Colombian Aerospace Force

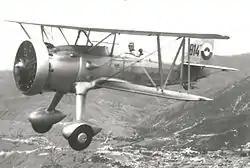
The Hawk II F11C-origin, helped in fighting Guepí in Peruvian garrison, which lasted eight hours

On September 1, 1932, Peruvian civilians crossed into Colombian territory and invaded the town of Leticia in the Colombian Amazon claiming that the town was Peruvian territory. The Colombian military aviation only had 11 instructors, four Curtiss-Wright CW-14R Osprey air combat support planes and one Curtiss Falcon O-1. The military aviation then received full financial support from the Congress of Colombia. Colombia bought aircraft from Germany and the United States, while others were activated from the airline operating in Colombia SCADTA (Sociedad Colombo-Alemana de Transporte Aéreo) and their pilots, which included some German citizens, one of these was Major Herbert Boy. The imported aircraft were 4 Junkers F.13, 4 Junkers W 34 and 3 Junkers K 43, 6 Junkers Ju 52, 2 Dornier Merkur II, 4 Dornier Wal, 20 Curtiss Falcon F-8F and 30 Curtiss Hawk II F-11C.